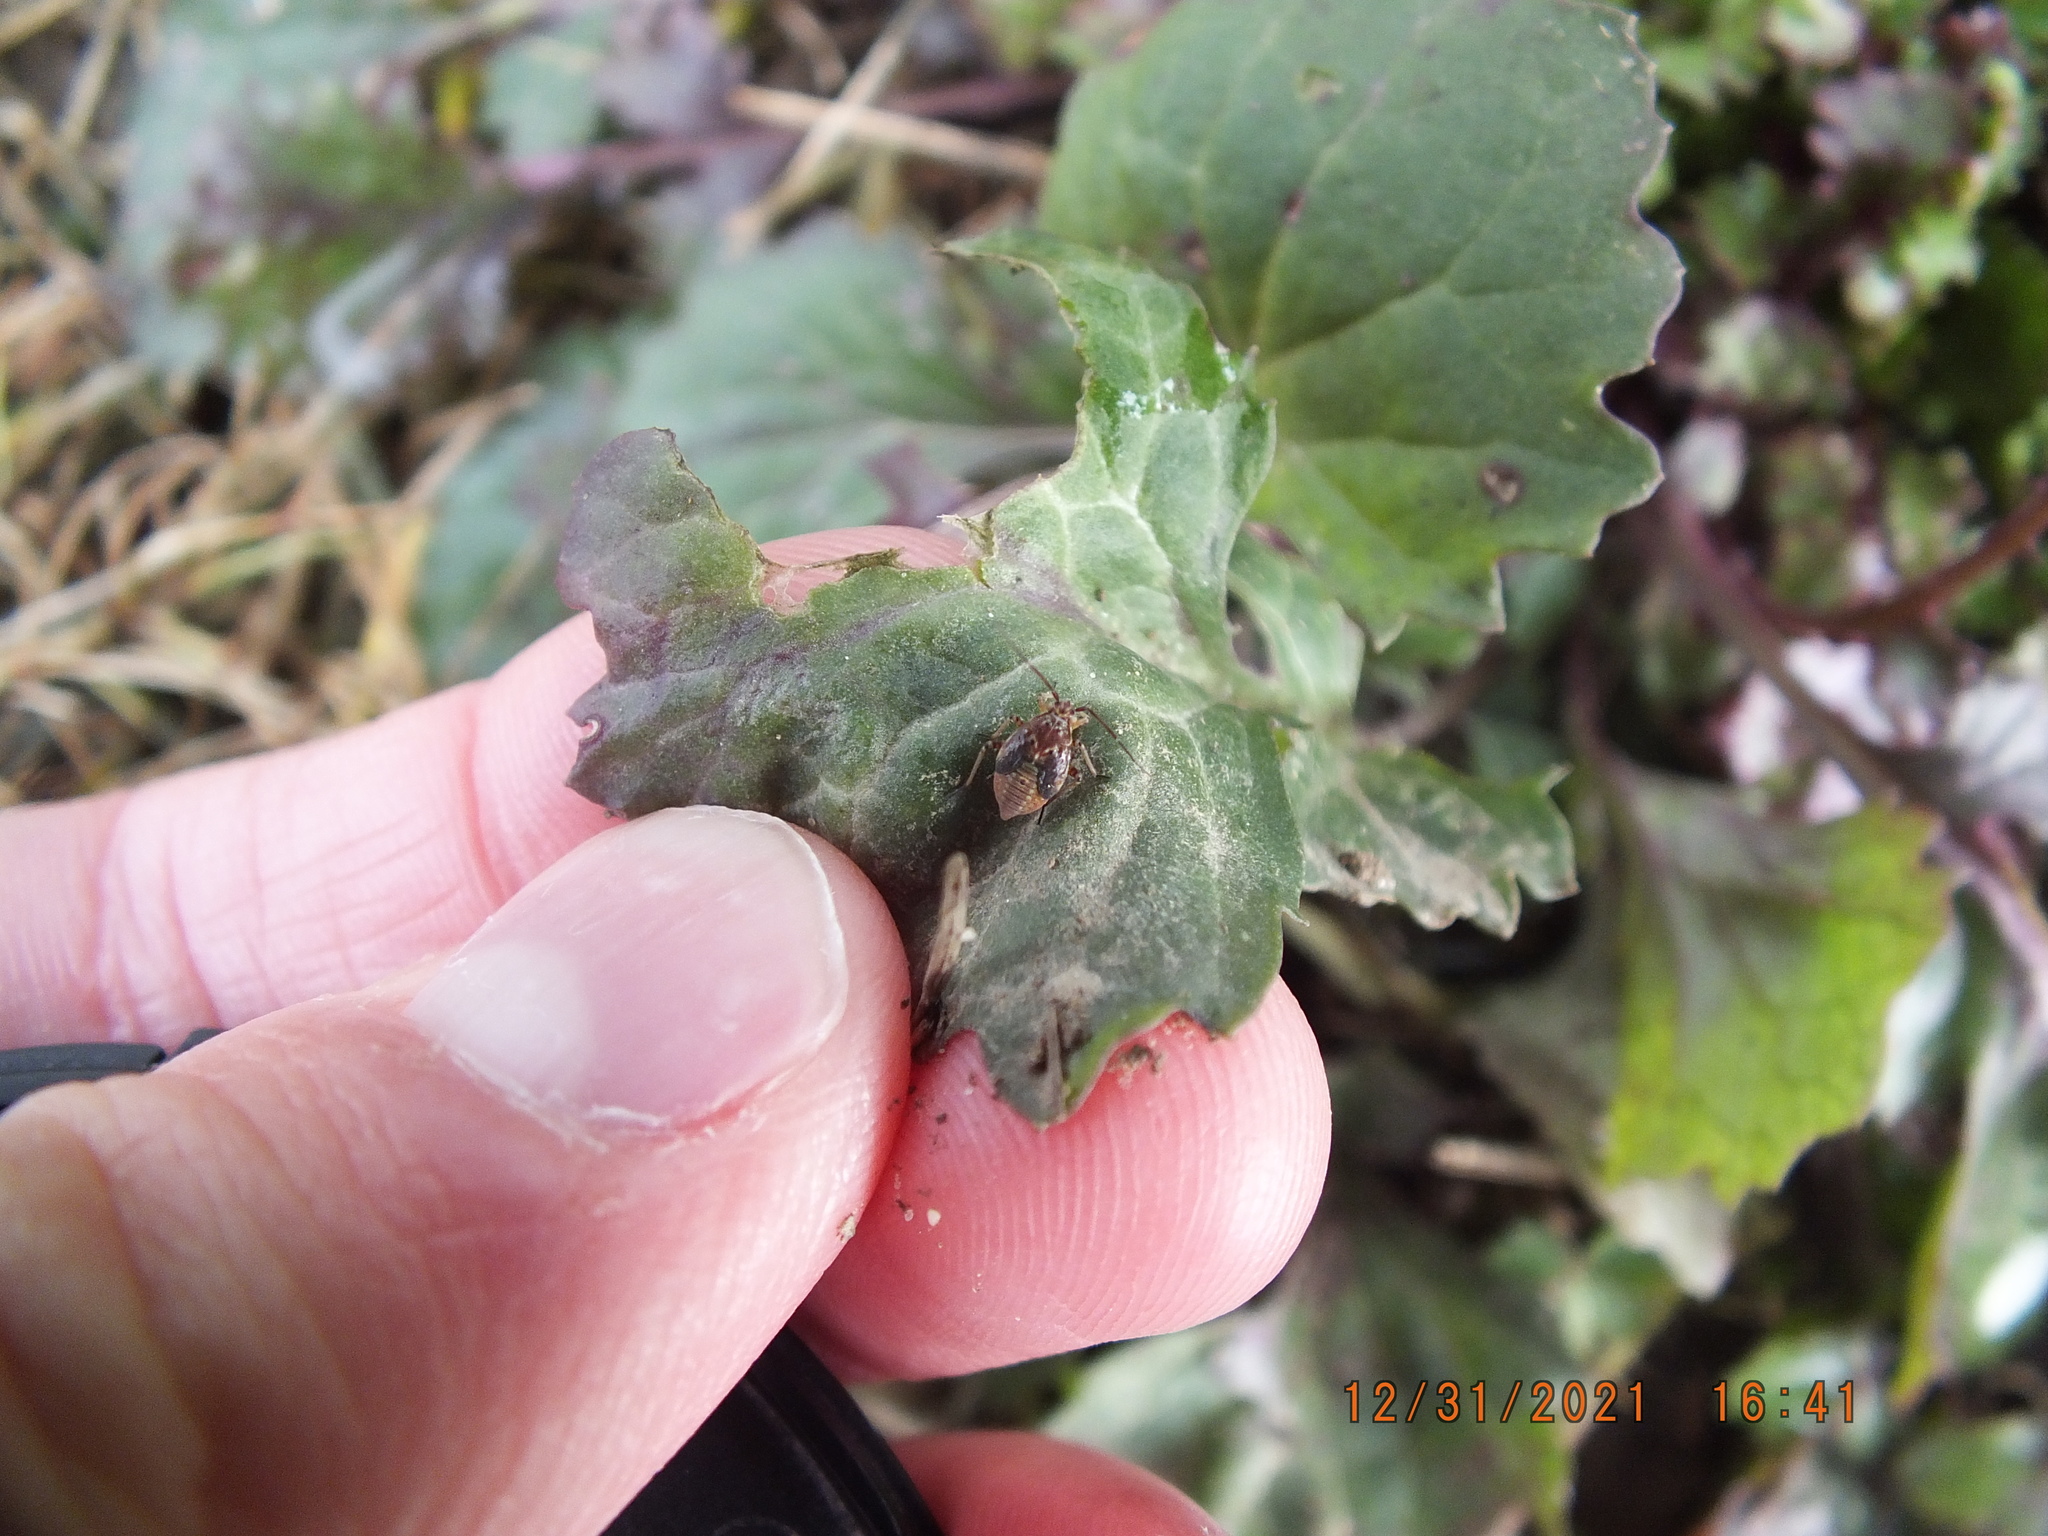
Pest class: lygus_bug